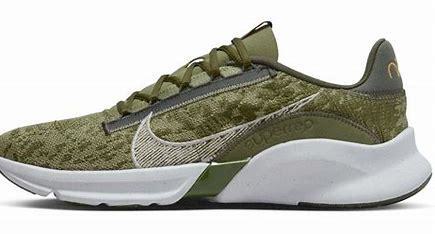
Brand: Nike
Model: Superrep Go 3 Flyknit Next Nature